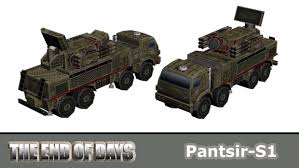
Label: Pantsir-S1